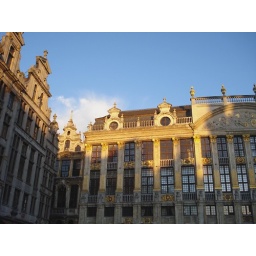
The golden painted building shines always; not only because it was bathed by the sunlight...